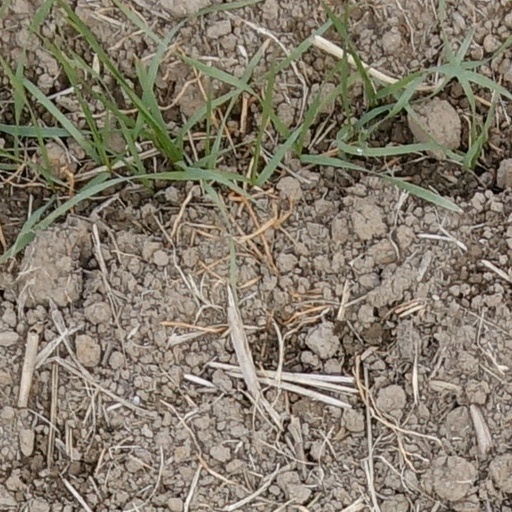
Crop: wheat